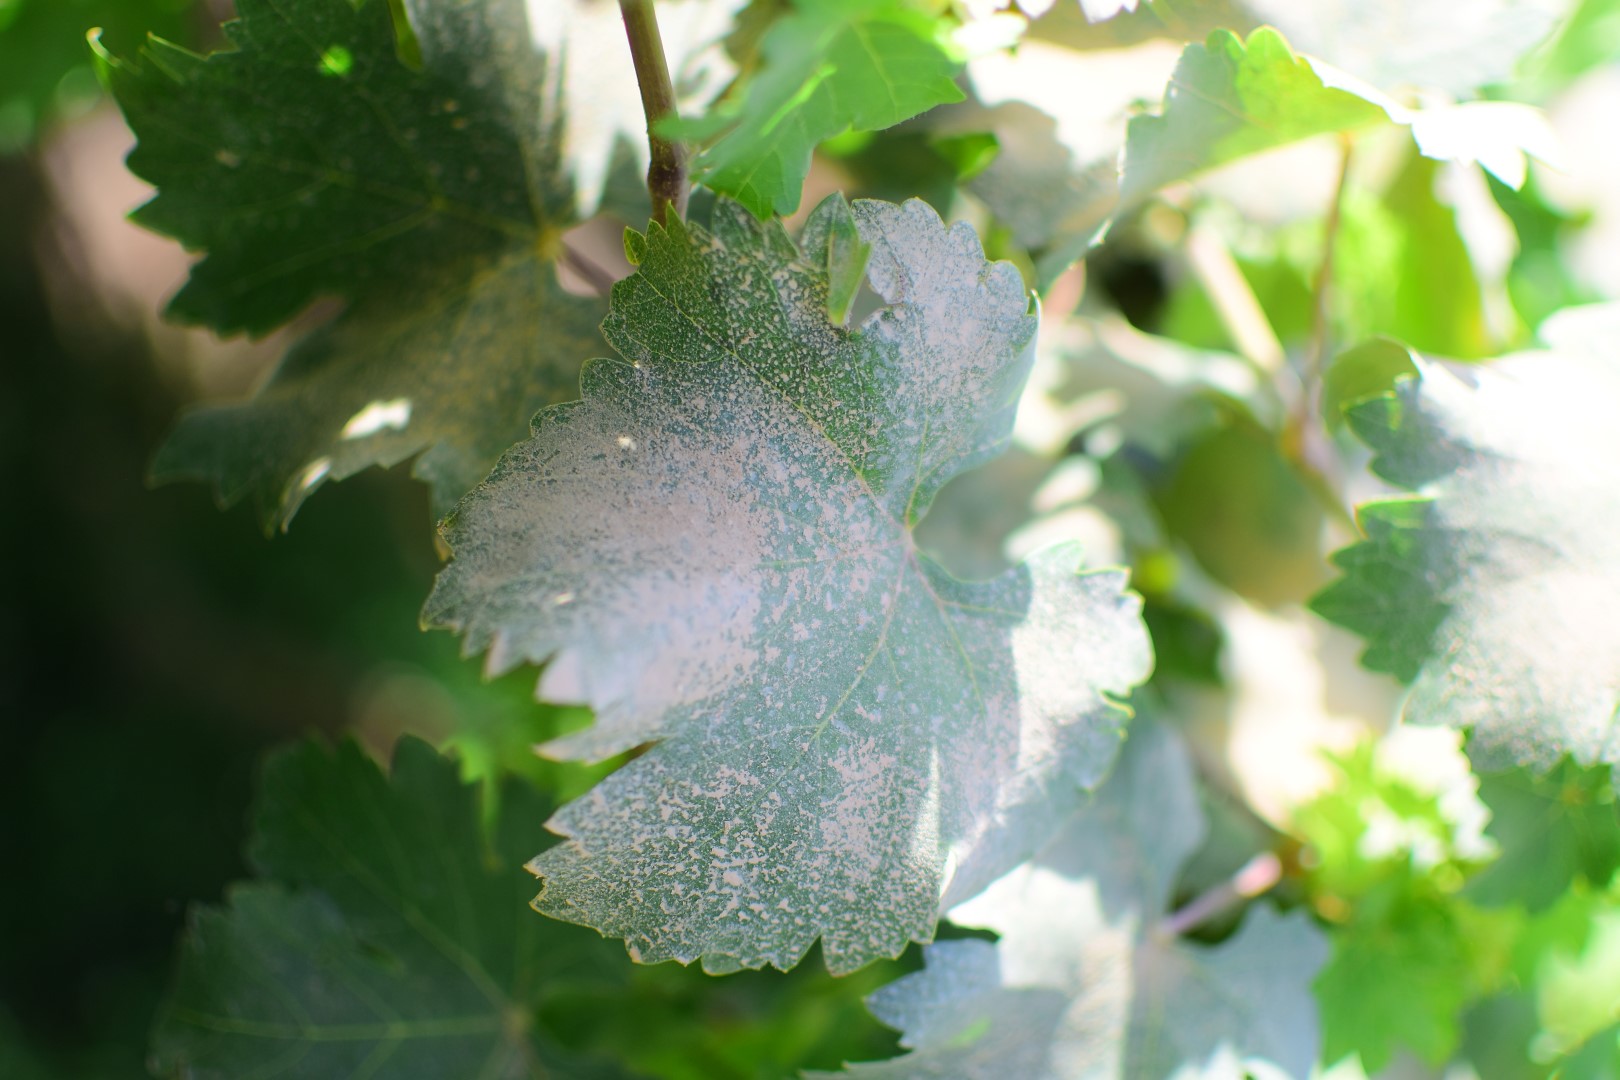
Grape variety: Shdah